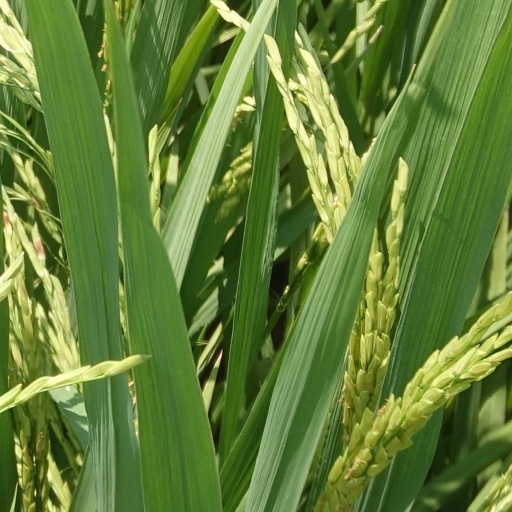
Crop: rice